List of uncrewed NASA missions

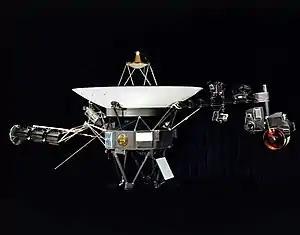
Voyager probe

The Voyager program consists of a pair of uncrewed scientific probes, "Voyager 1" and "Voyager 2". They were launched in 1977 to take advantage of a favorable planetary alignment of the late 1970s. Although they were originally designated to study just Jupiter and Saturn, "Voyager 2" was able to continue to Uranus and Neptune. Both missions have gathered large amounts of data about the gas giants of the Solar System, of which little was previously known. Both probes have achieved escape velocity from the Solar System and will never return. "Voyager 1" entered interstellar space in 2012.